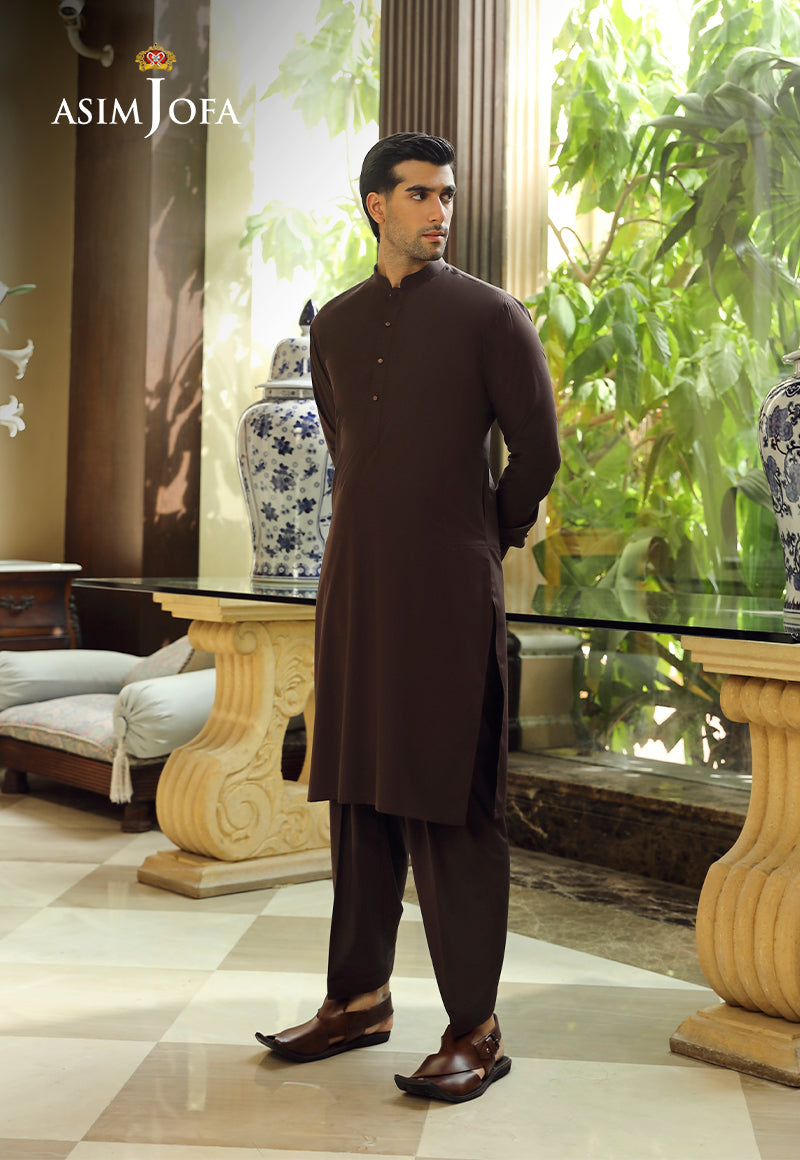
dark chocolate asim jafri formal wear